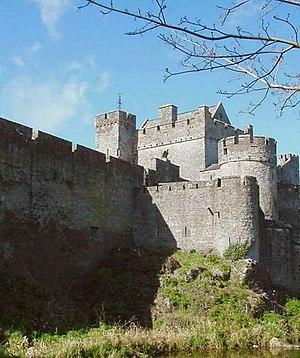
Chateau de Cahir en Irlande.
Excalibur est un film américano-britannique réalisé par John Boorman et sorti en 1981.
Le château de Cahir dans le comté de Tipperary est un des plus grands châteaux d'Irlande. Il a été construit en 1142 par Conor O'Brien, Prince de Thomond, sur une île de la rivière Suir. Il est aujourd'hui situé dans le centre de la ville de Cahir. Des visites guidées sont organisées.
Cette liste non exhaustive répertorie les principaux châteaux en Irlande.